Warner Bros. Movie World

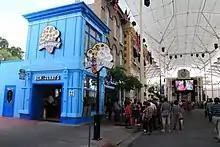
Guests queue at a Ben & Jerry's outlet on Main Street.

During its first year of operation, Movie World received 1.2 million visitors, exceeding its conservative target of one million. John Menzies, CEO of Warner Village Theme Parks, said that attendance at Sea World and local competitor Dreamworld was consistent with prior years. "So long as the themes are different, parks like this can [proliferate] ad infinitum", he said. Nationwide theme park attendance grew 12% from 1992 to 1993 and Movie World recorded 1.3 million visitors during the financial year. Park general manager Mark Germyn attributed attendance growth in part to success with the international market: about 25% of the park's visitors were from overseas, and half of these were from Japan. "We're coming on strong in the Asian markets", he said, "including Hong Kong, Malaysia, Taiwan, Singapore, Indonesia and Thailand". He further noted retail sales of about 2.6 million units of stock across its 25 outlets generating $17 million in revenue. In 1998, Village marketing manager Ken Minnikin highlighted the success of the "3 Park Super Pass", which recorded a 20% sales increase during Christmas 1997 over the prior year's period, and cited the Gold Coast's theme park industry as a major domestic tourism drawcard. A 20% decline in attendance during 2000 was attributed to Y2K hysteria, but the "Super Pass" deal continued to be popular, contributing about one third of park ticket sales.